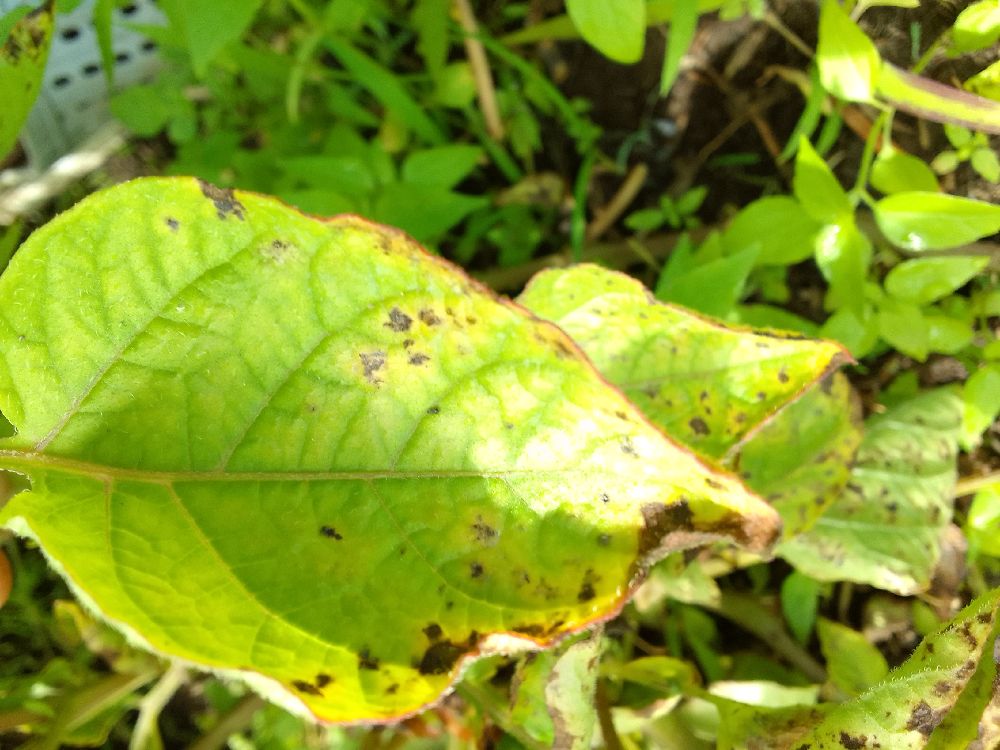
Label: Early blight